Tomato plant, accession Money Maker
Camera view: bottom (45 deg); turntable rotation: 270 degrees
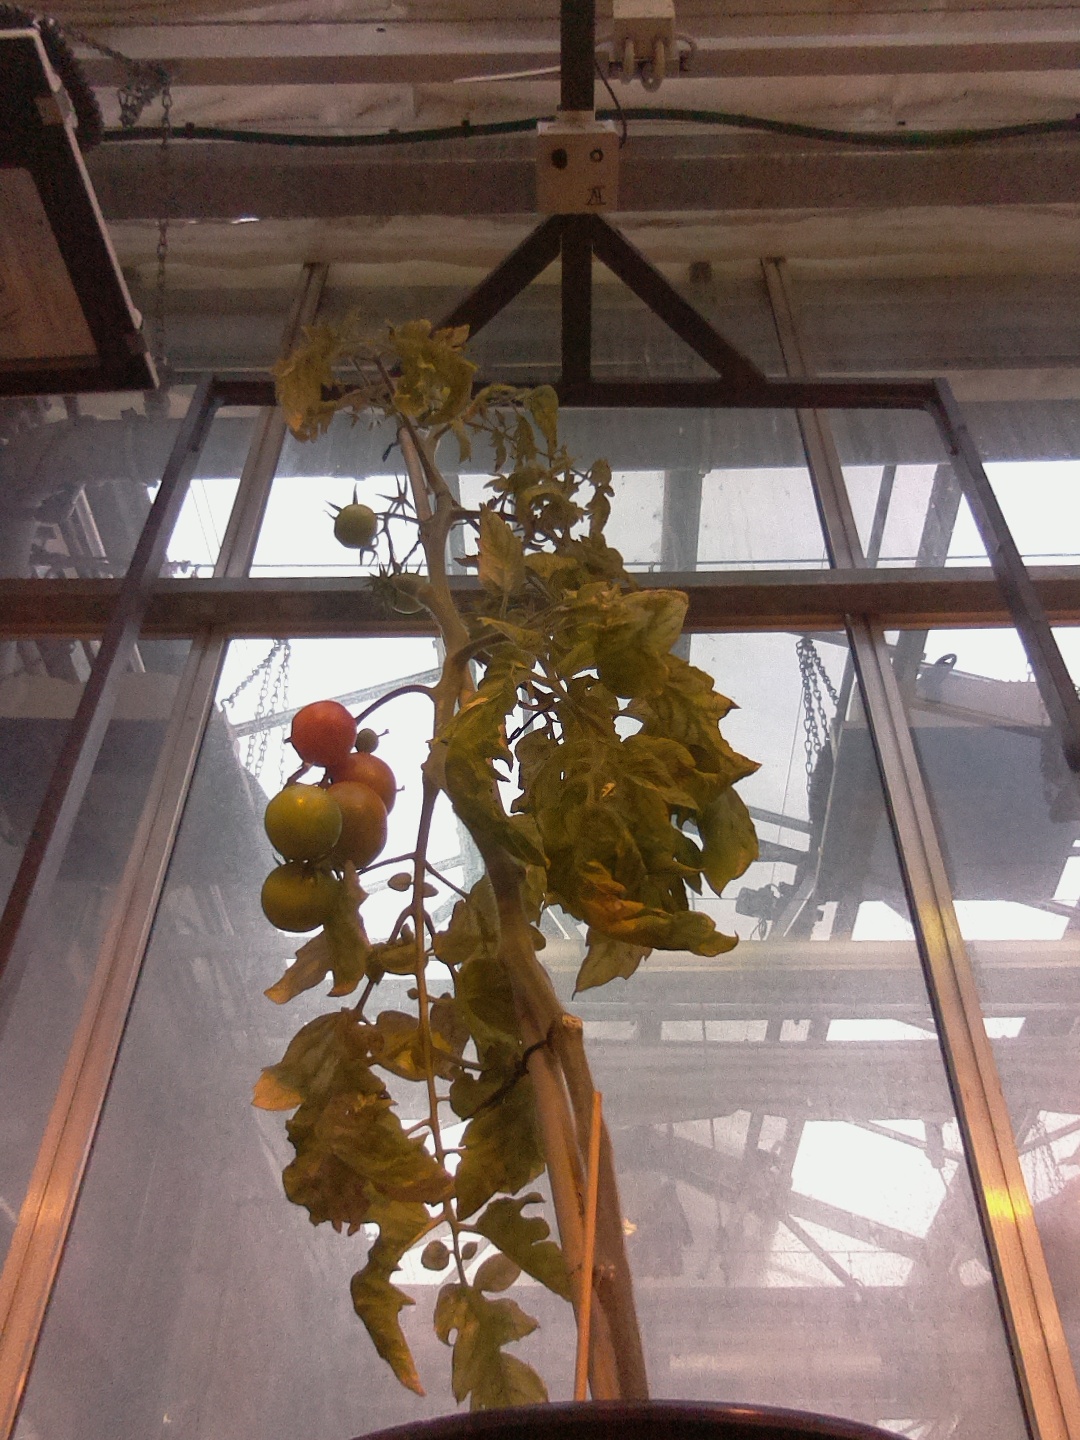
BBCH growth stage 83: 30%-40% of fruits show typical fully ripe color